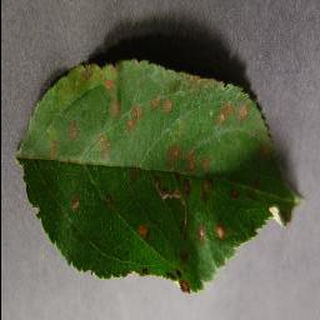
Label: apple_cedar_apple_rust